Scopes trial

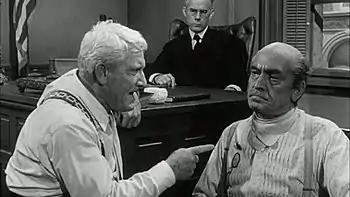
Spencer Tracy (left) as Darrow surrogate Henry Drummond, and Fredric March (right) as Bryan surrogate Matthew Harrison Brady in the trailer for the film "Inherit the Wind"; Harry Morgan (in the background) plays the judge.

Anticipating that Scopes would be found guilty, the press fitted the defendant for martyrdom and created an onslaught of ridicule, and hosts of cartoonists added their own portrayals to the attack. "Time" magazine's initial coverage of the trial focused on Dayton as "the fantastic cross between a circus and a holy war". "Life" magazine adorned its masthead with monkeys reading books and proclaimed "the whole matter is something to laugh about." Both "Literary Digest" and the popular humor magazine "Life" (1890–1930) ran compilations of jokes and humorous observations garnered from newspapers around the country. "American Experience" has published a gallery of such cartoons written about the trial, and 14 such cartoons are also reprinted in L. Sprague de Camp's "The Great Monkey Trial."